Toivo Antikainen

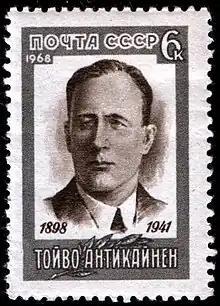
Toivo Antikainen in on 1968 Soviet stamp

Antikainen was allegedly killed in a plane crash near Arkhangelsk in October 1941. As he had openly criticized the Soviet leaders, some believe that his death was not an accident. According to the memoir of the exile Austrian communist Ruth von Mayenburg, Antikainen stayed at the Hotel Lux in Moscow and jumped out of the window as the NKVD officers were breaking his door. It is also claimed that he was assassinated by the later head of the Soviet Union Yuri Andropov, because Antikainen tried to take his place in the Komsomol of the Soviet Karelo-Finnish Republic.